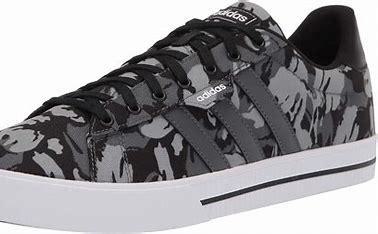
Brand: Adidas
Model: Daily 3